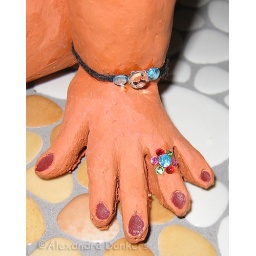
Dit beeld is door mijzelf van klei gemaakt, afgebakken in de oven en naderhand gedeeltelijk beschilderd.